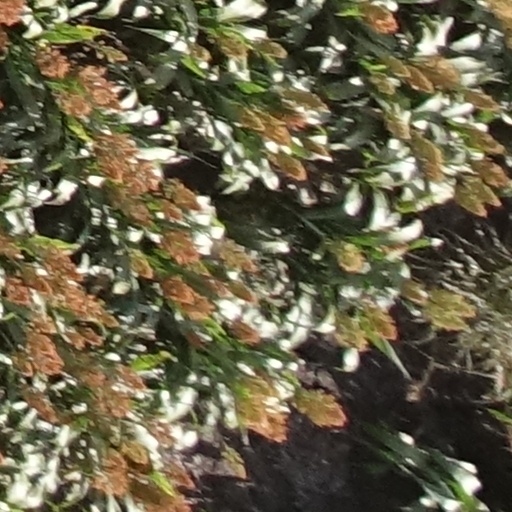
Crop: sorghum